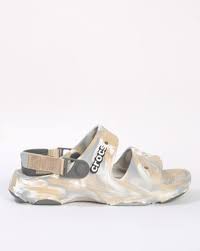
Label: Clog